Madhura Swapnam

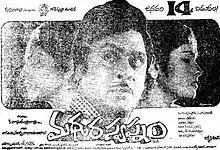
Poster

Madhura Swapnamis a 1982 Telugu-language film based on A. J. Cronin's novel, "The Citadel". It was directed by K. Raghavendra Rao and stars Krishnam Raju, Jaya Prada and Jayasudha in the lead. The movie is also inspired by Yaddanapudi Sulochana Rani's novel of the same name. This is the remake of 1972 Bengali film "Jiban Saikate".